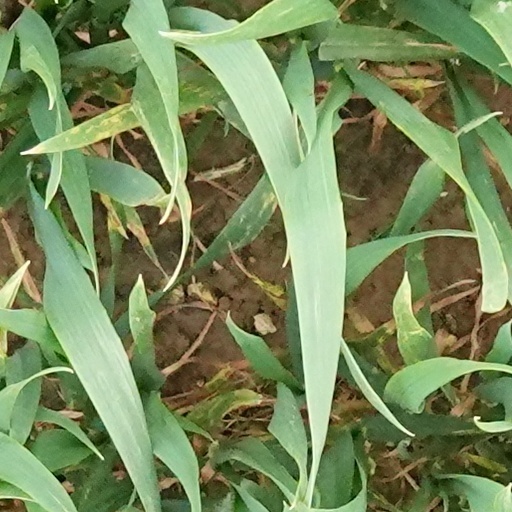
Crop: wheat